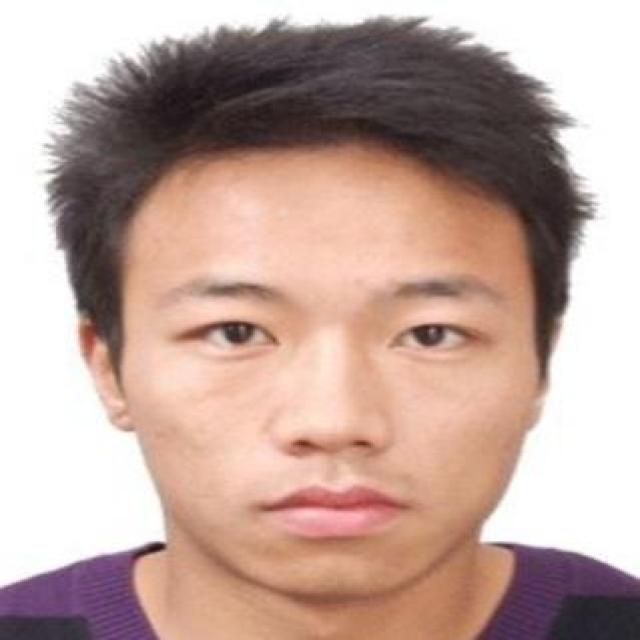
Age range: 21-44